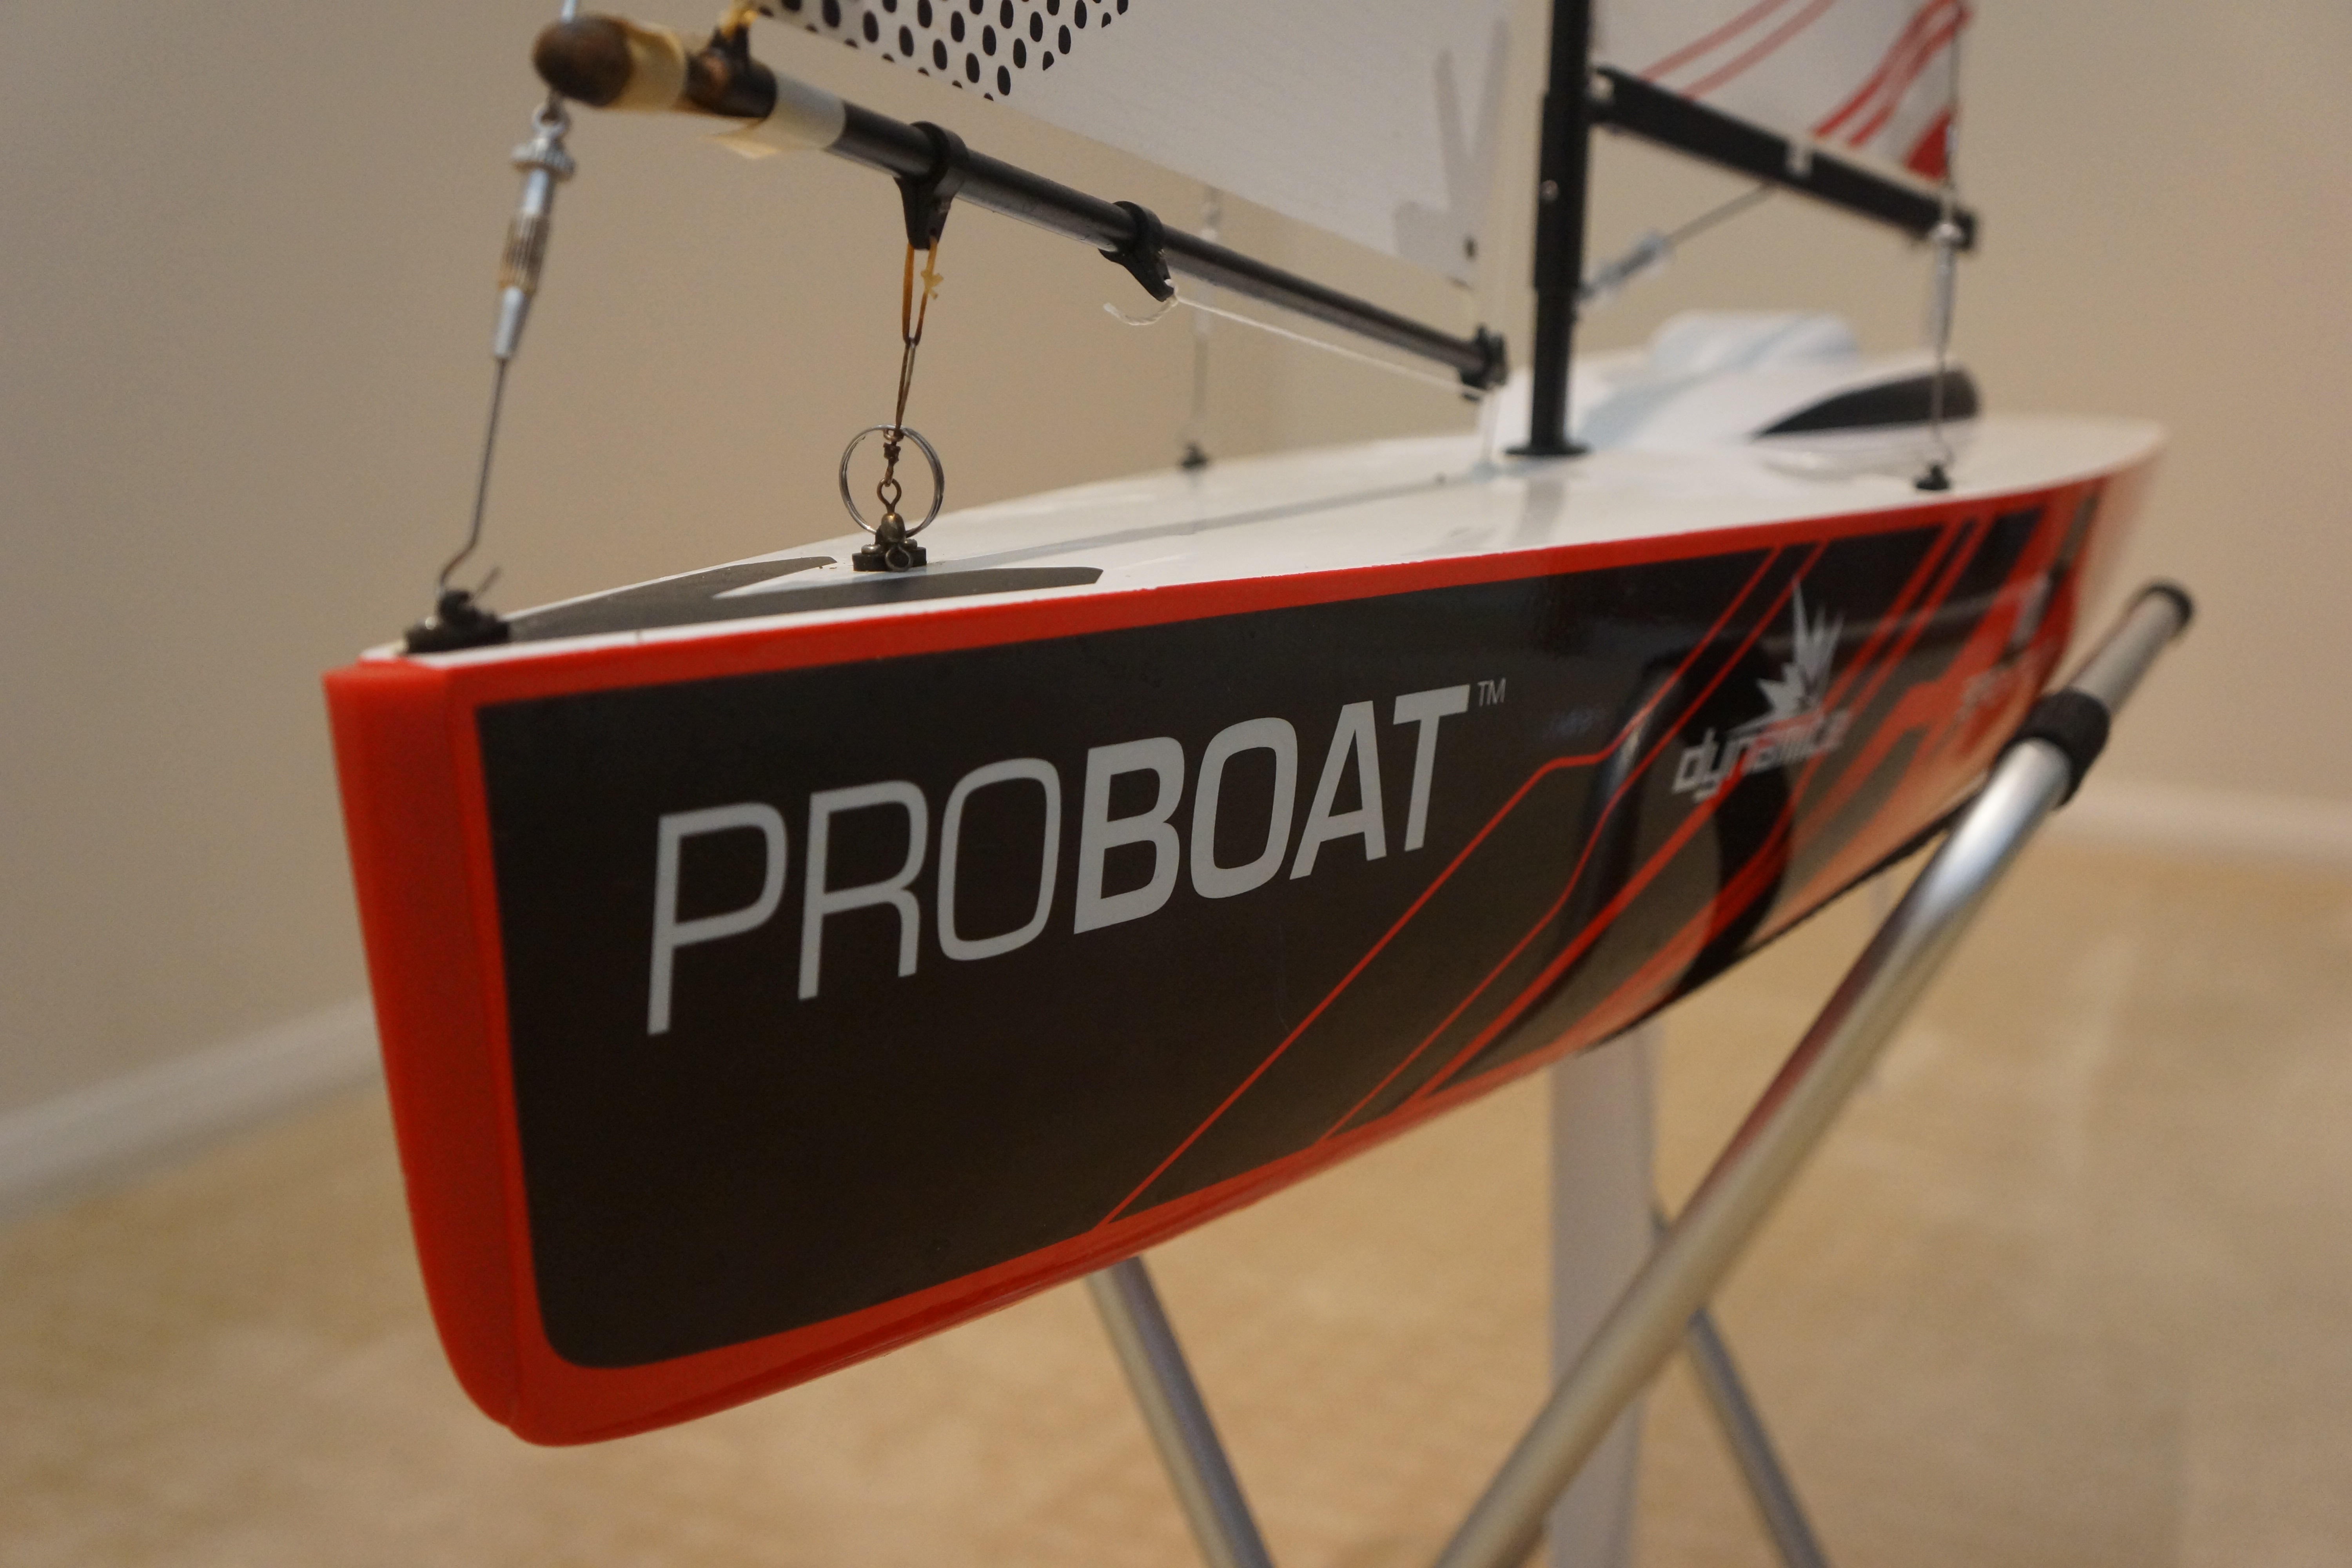
boat, wheel, model, red, vehicle, sailboat, toy, sale, automotive exterior